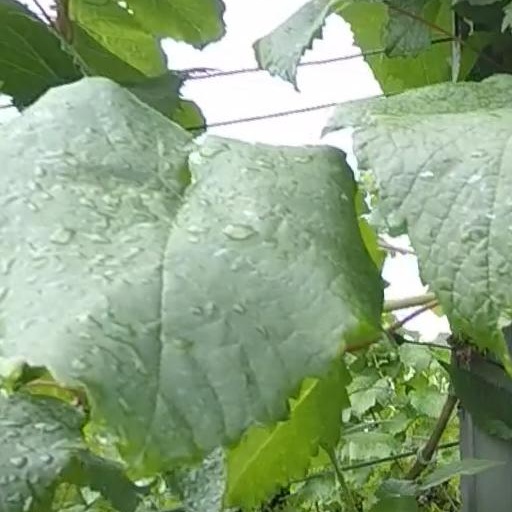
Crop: grape